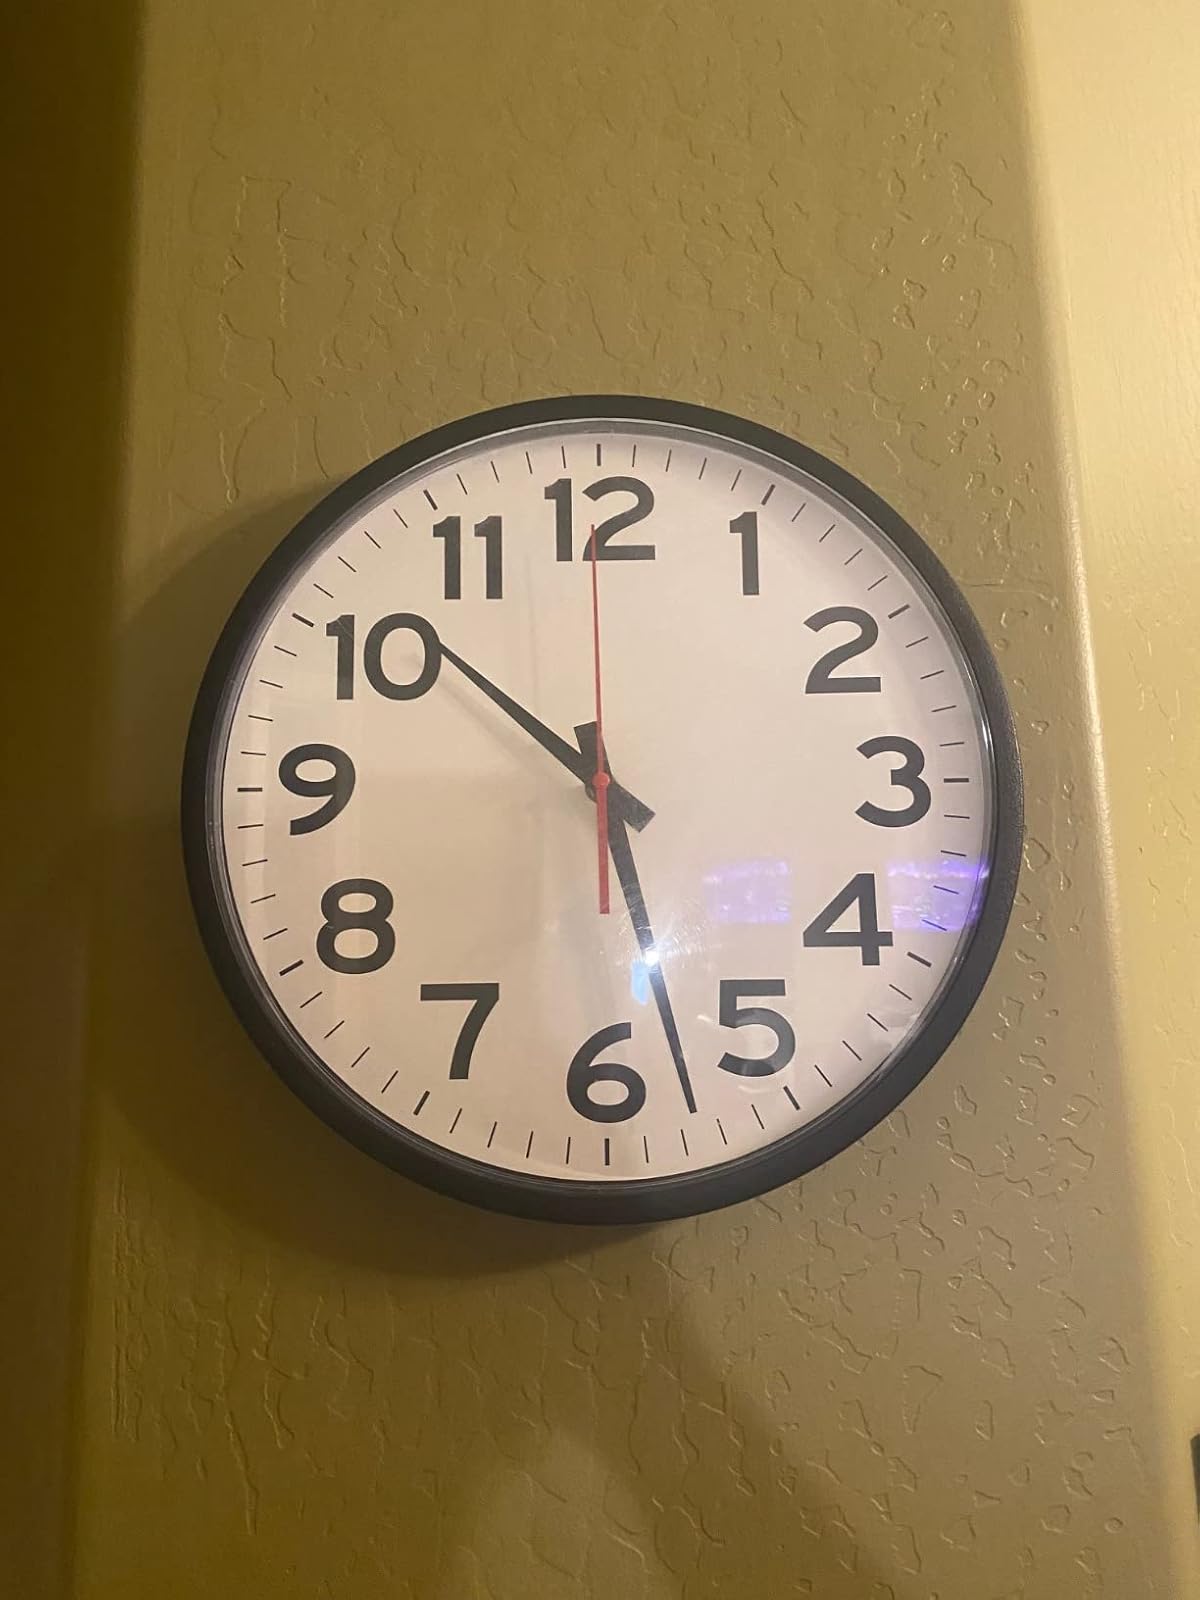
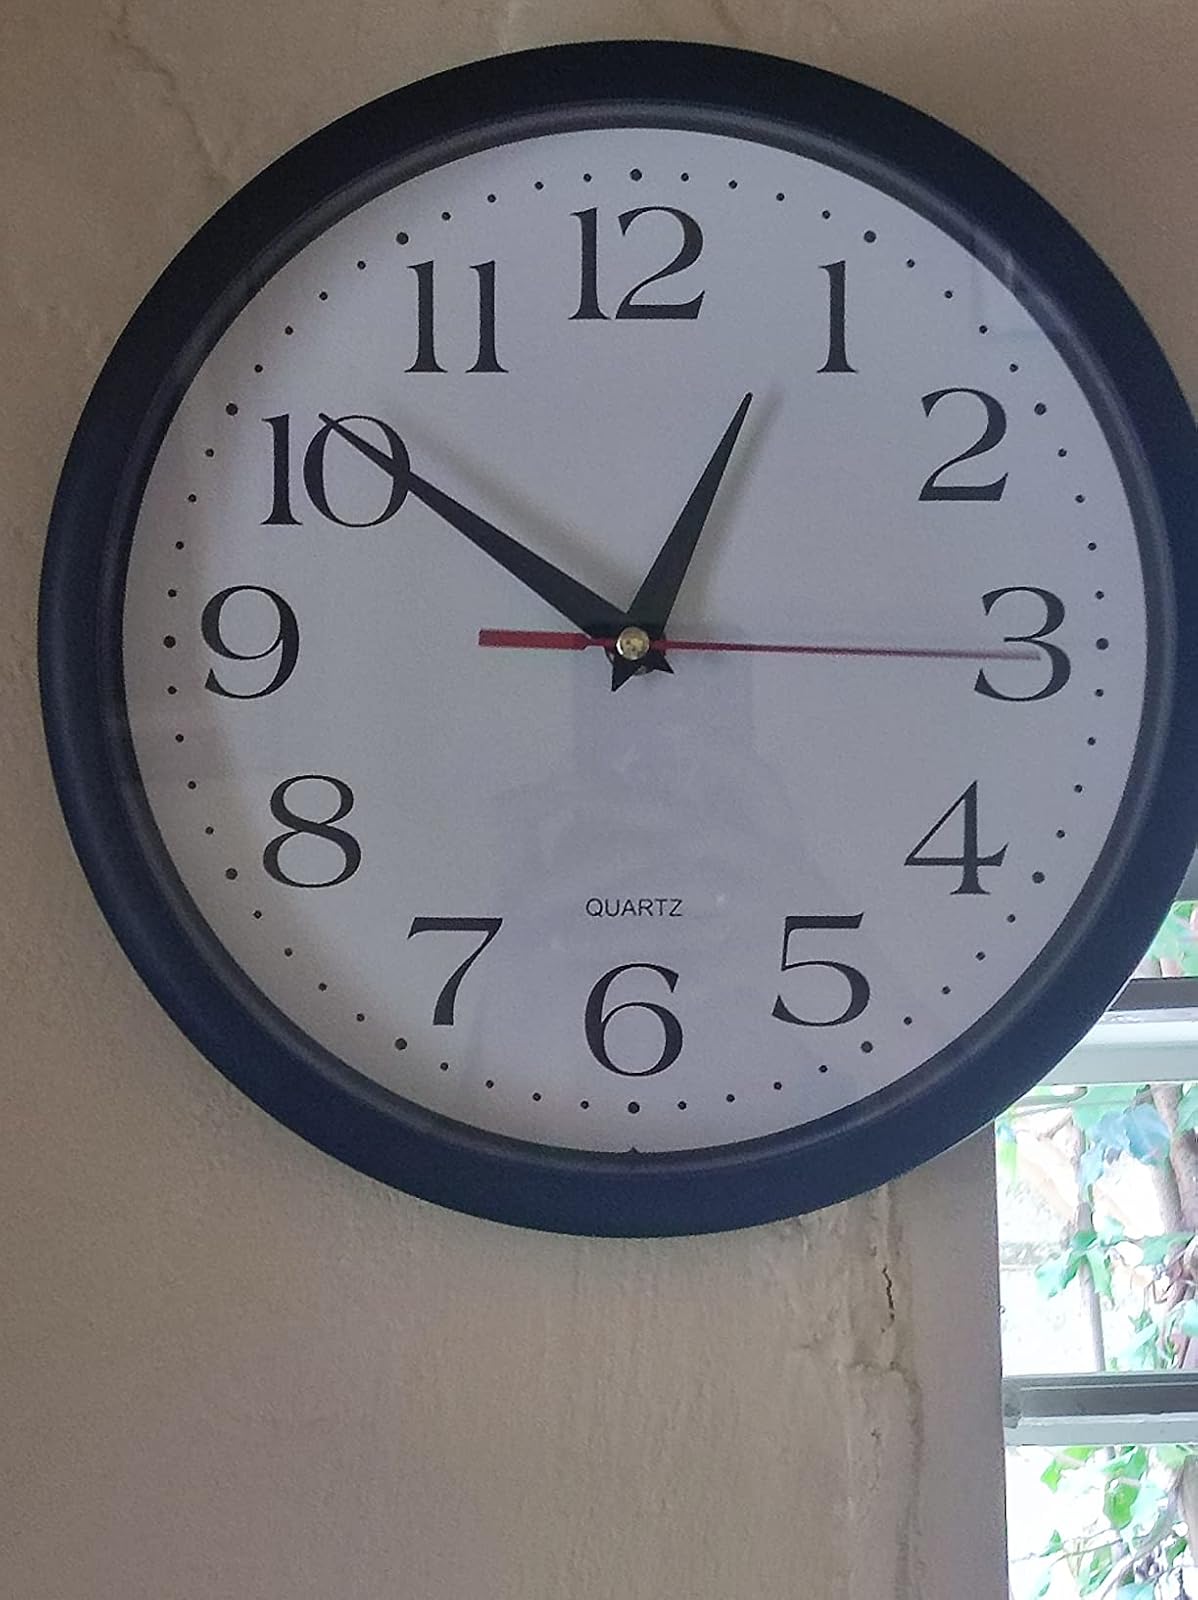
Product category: clock
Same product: no